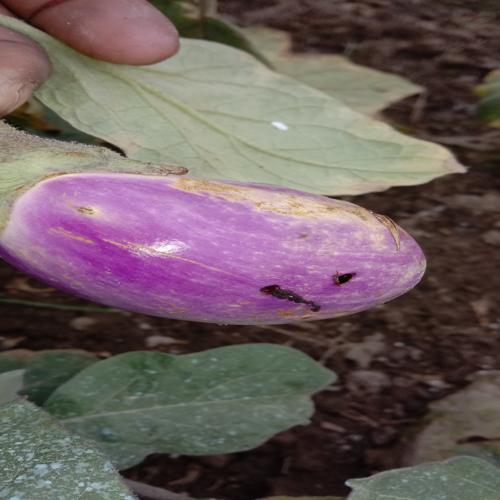
Label: Shoot and Fruit Borer